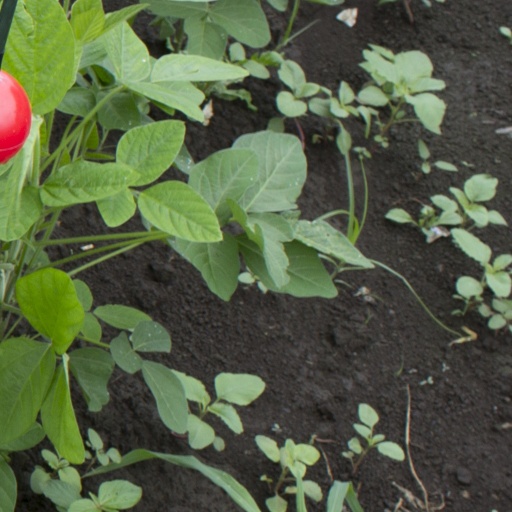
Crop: soybean